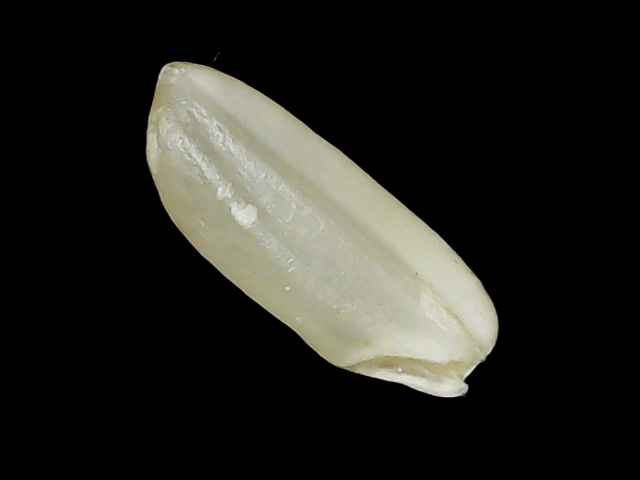
Rice variety: Binadhan23